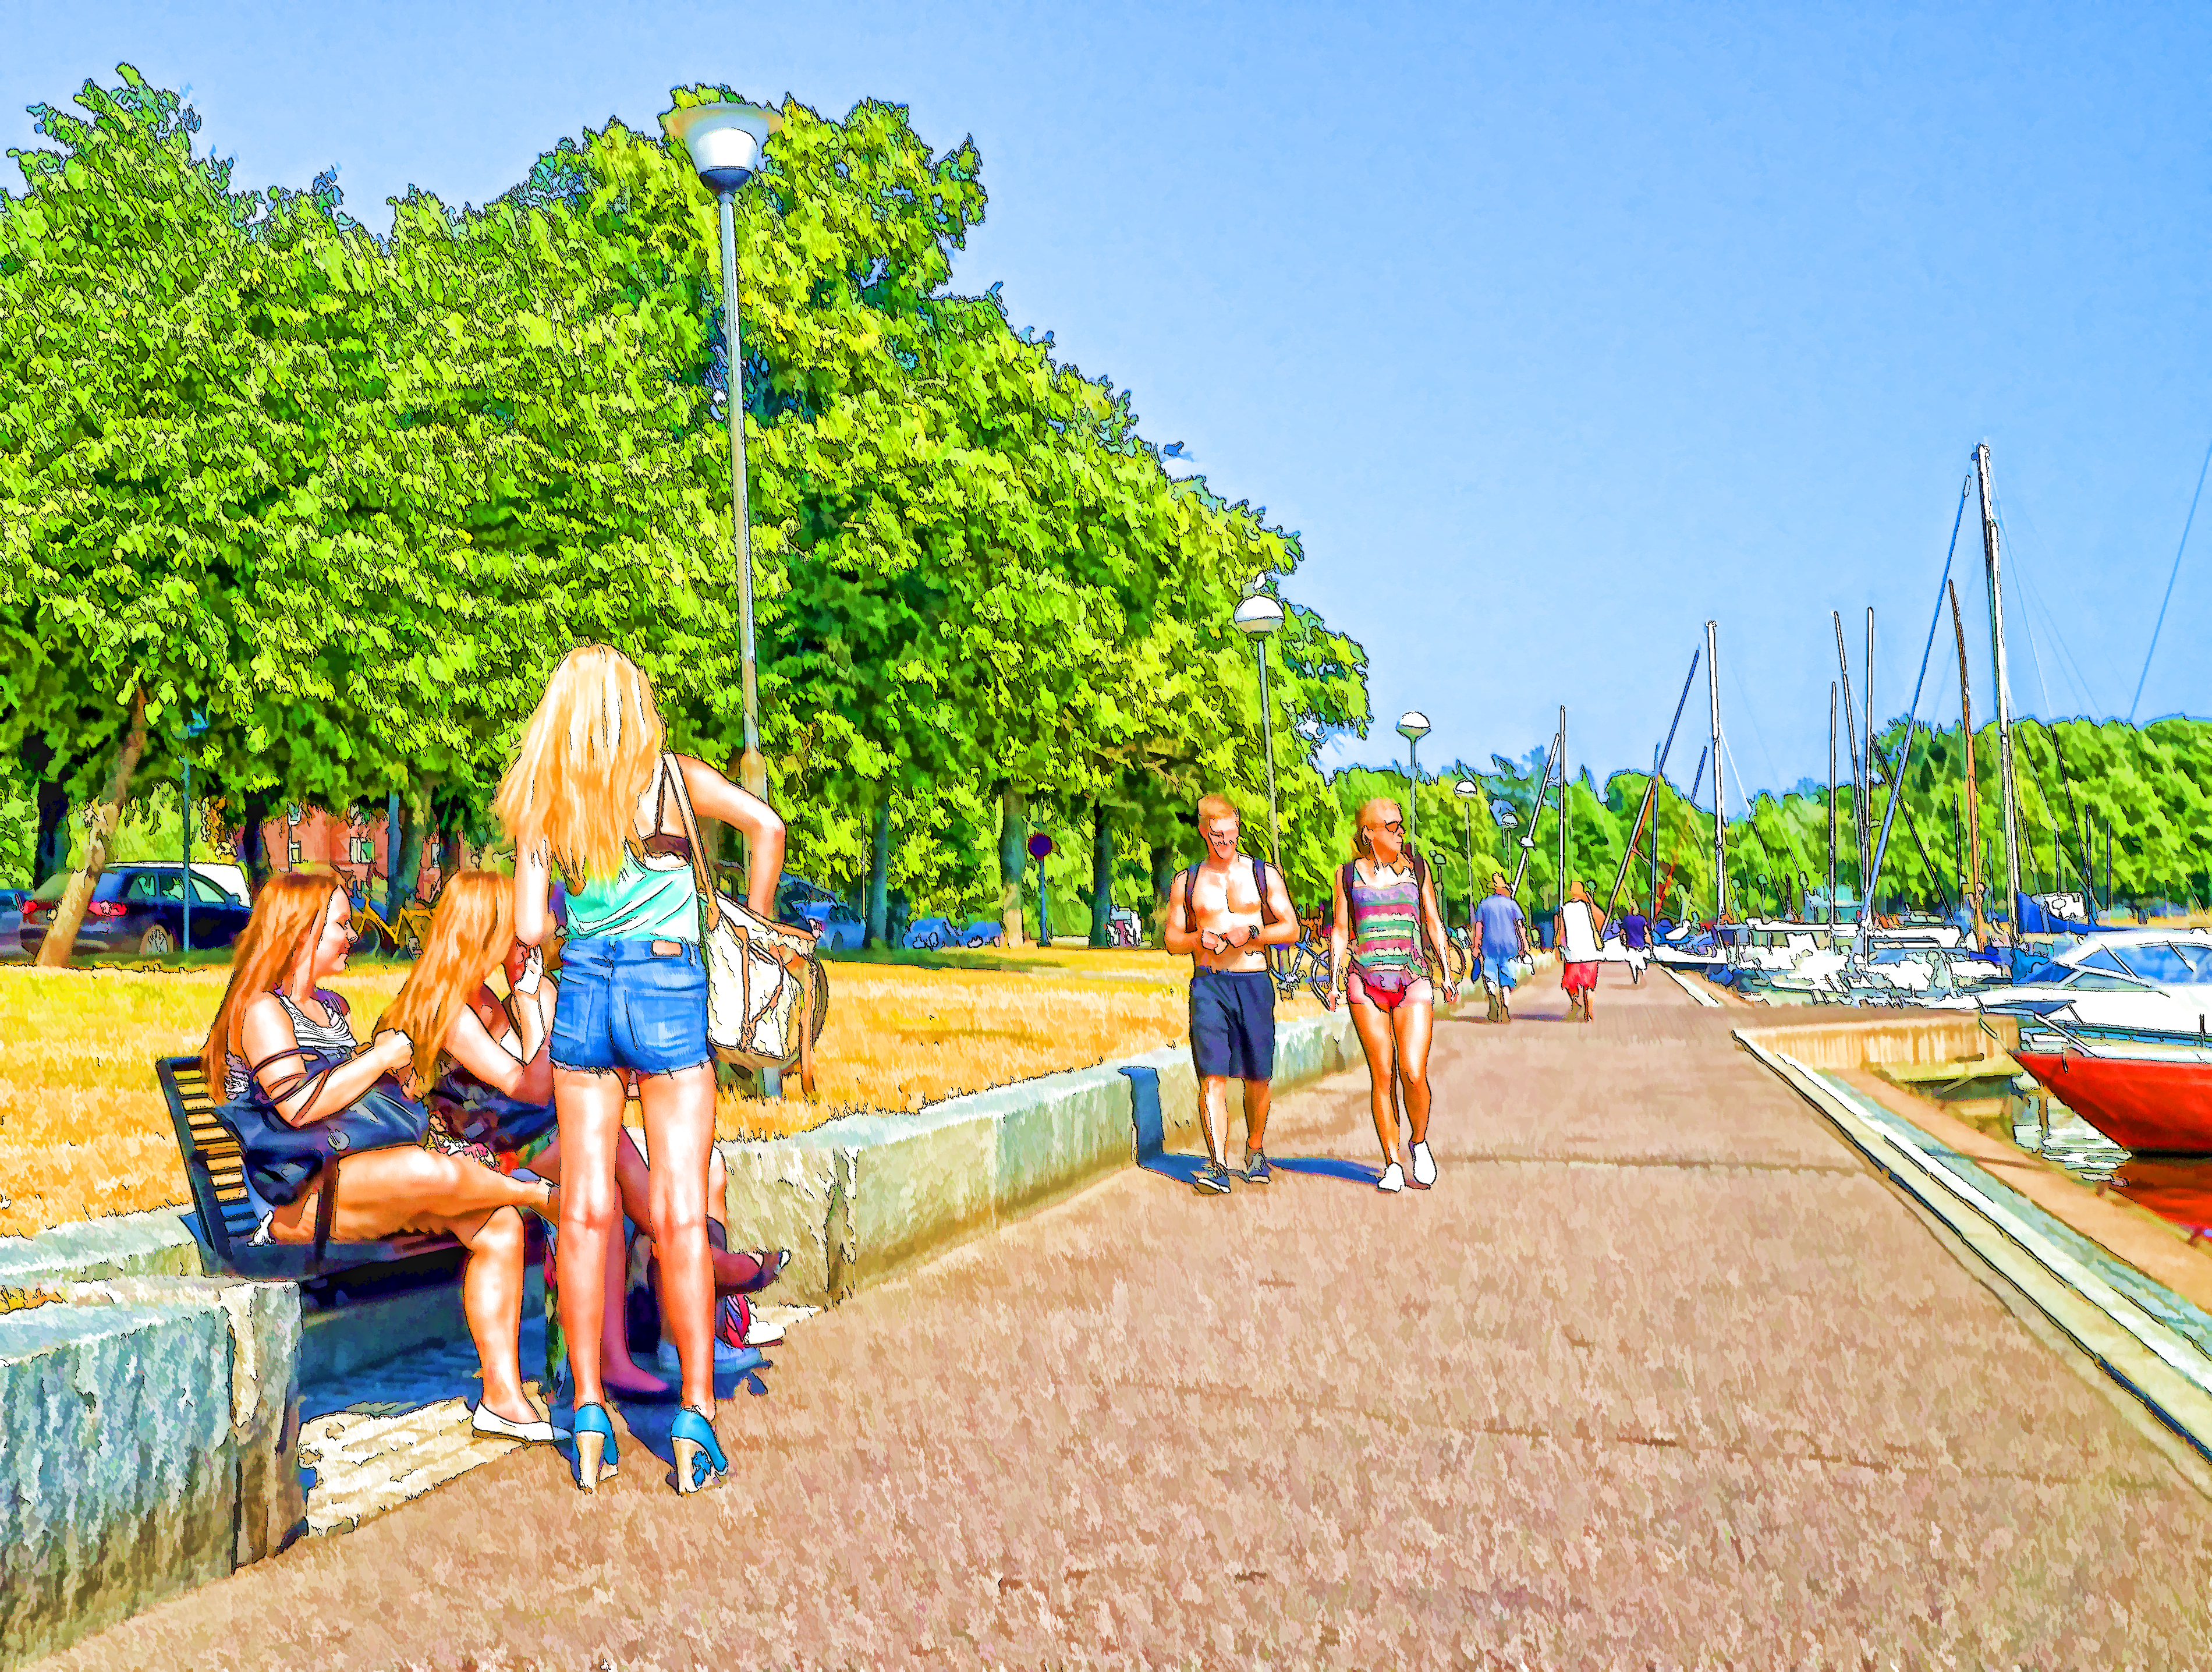
beach, people, play, warm, walkway, summer, vacation, park, leisure, playground, sony, day, finland, helsinki, promenade, water park, alpha, 3000, ilce, ilce3000, outdoor play equipment